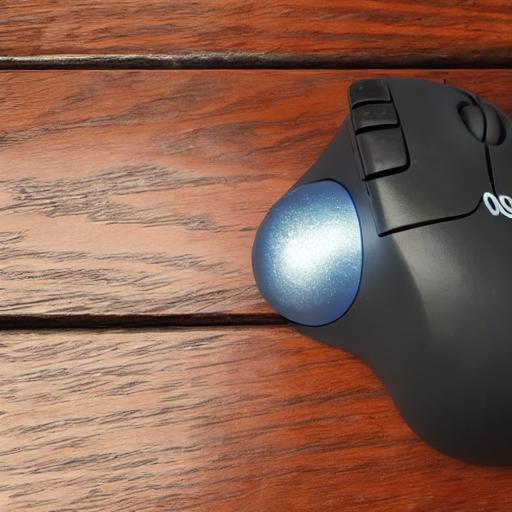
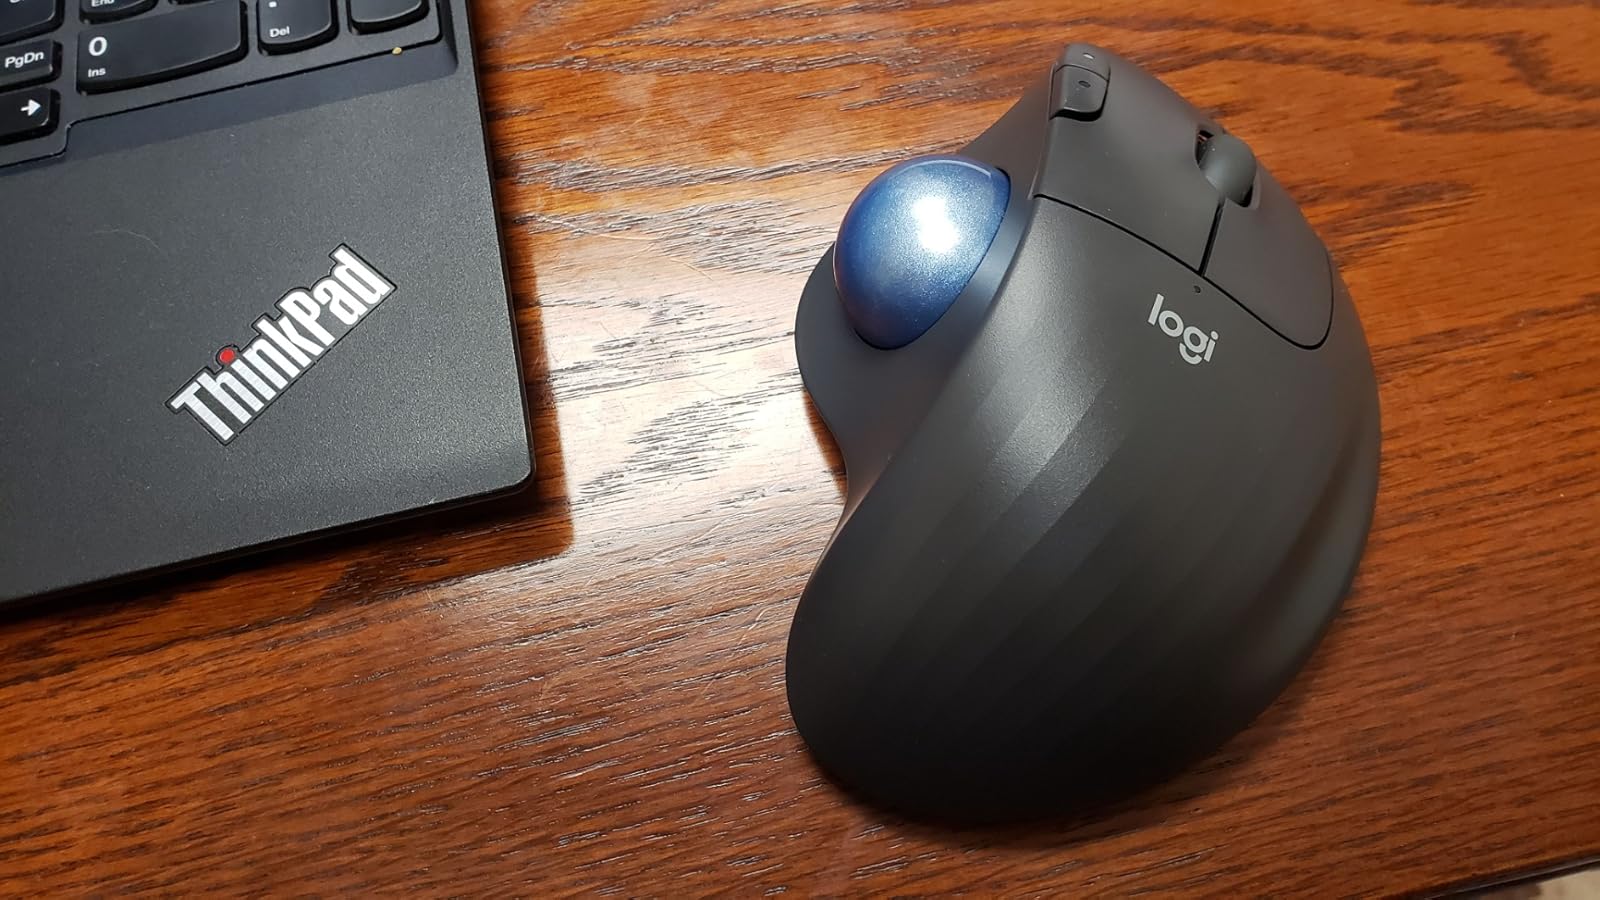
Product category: mouse
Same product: no